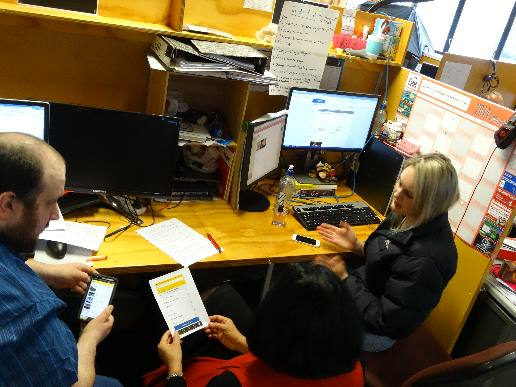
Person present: Yes